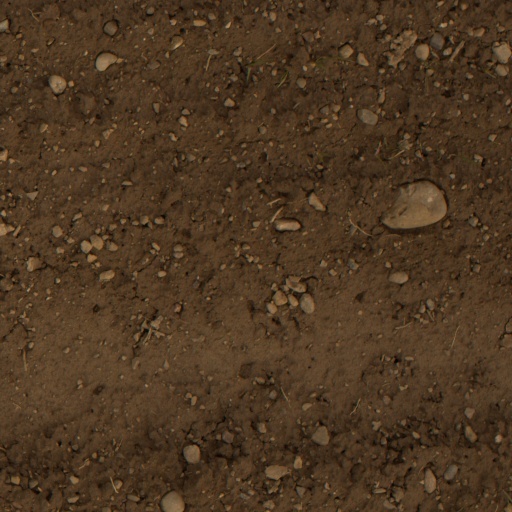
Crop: wheat